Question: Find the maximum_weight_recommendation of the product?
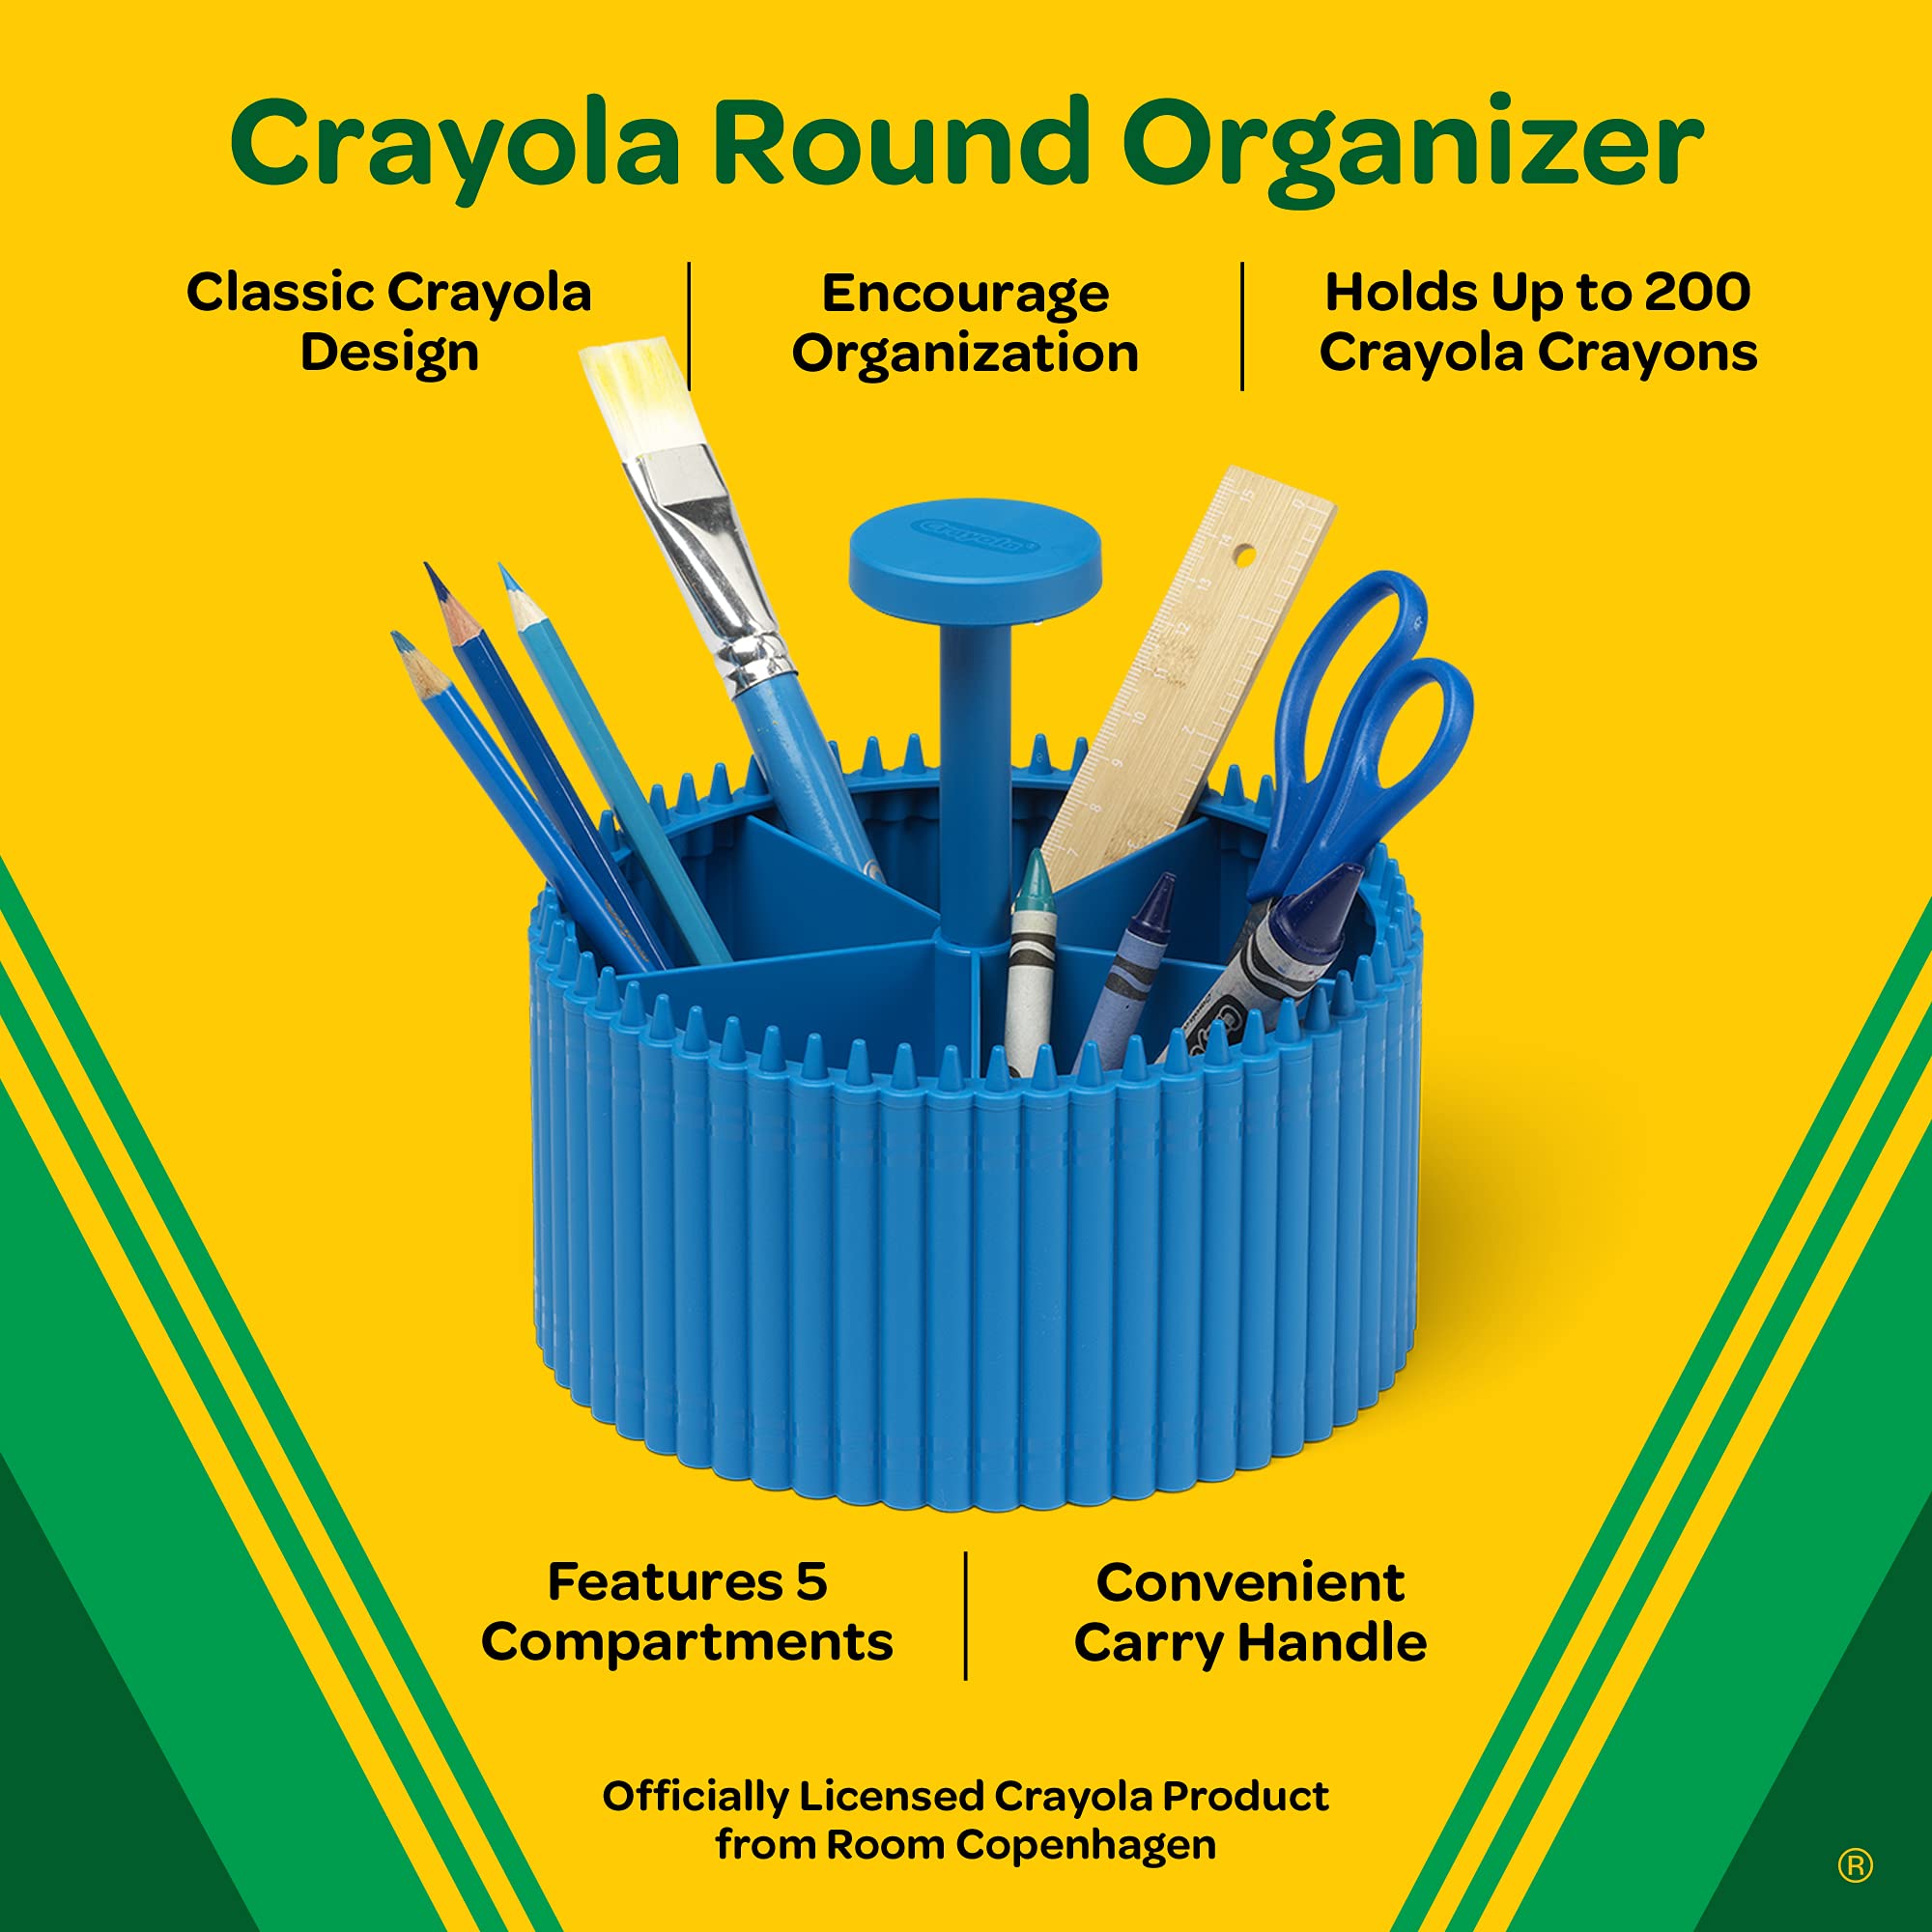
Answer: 200.0 ton